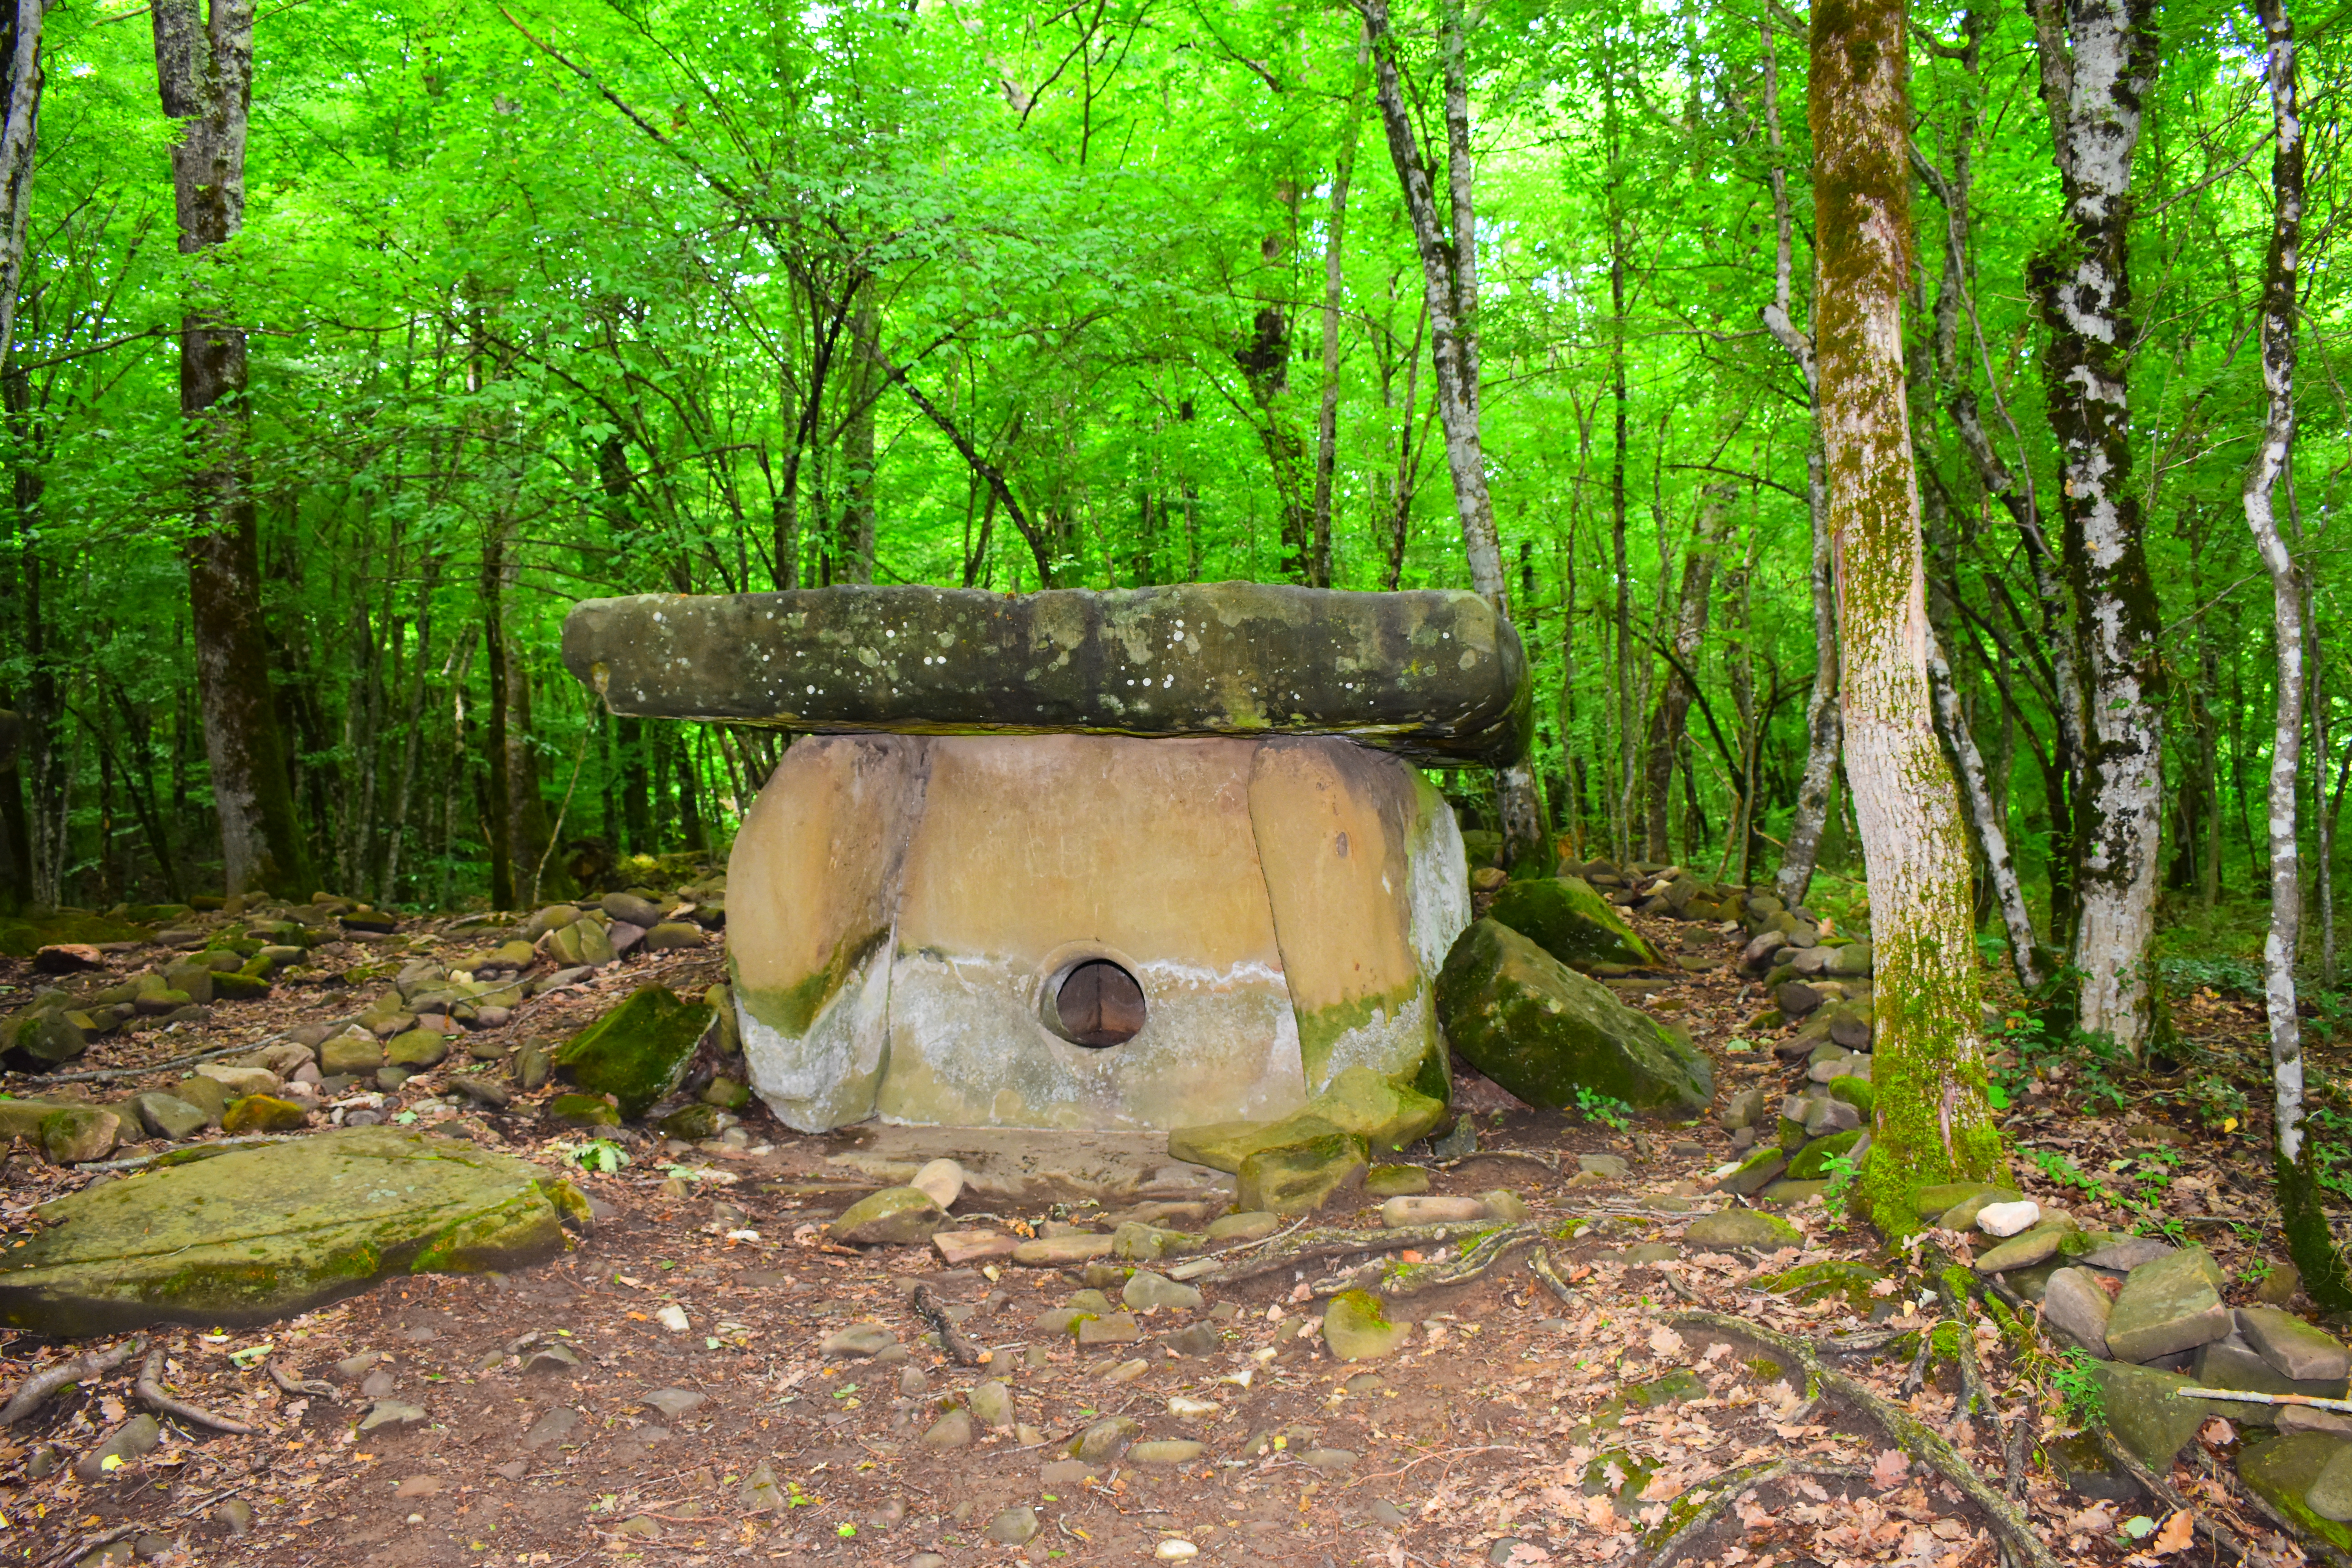
natural, plant, plant community, green, ecoregion, tree, wood, natural landscape, trunk, terrestrial plant, biome, grass, deciduous, landscape, groundcover, forest, grass family, bedrock, woodland, temperate broadleaf and mixed forest, grove, shade, soil, Environmental art, rock, art, jungle, old growth forest, stone wall, trail, Northern hardwood forest, tropical and subtropical coniferous forests, temperate coniferous forest, spruce fir forest, valdivian temperate rain forest, non vascular land plant, boulder, outcrop, path, rainforest, moss, garden, autumn, font